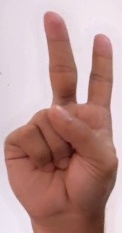
ASL sign: 2